Electric Ladyland (museum)

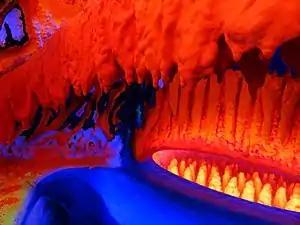
Fluorescent sculpture

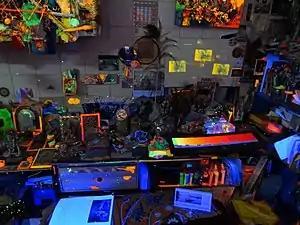
Fluorescent items

Electric Ladyland is a museum located in the Jordaan area of Amsterdam, Netherlands. It is devoted to presenting art, minerals, and manufactured items that fluoresce under ultraviolet light. It opened on April 19, 1999 and was the first museum devoted to fluorescence.